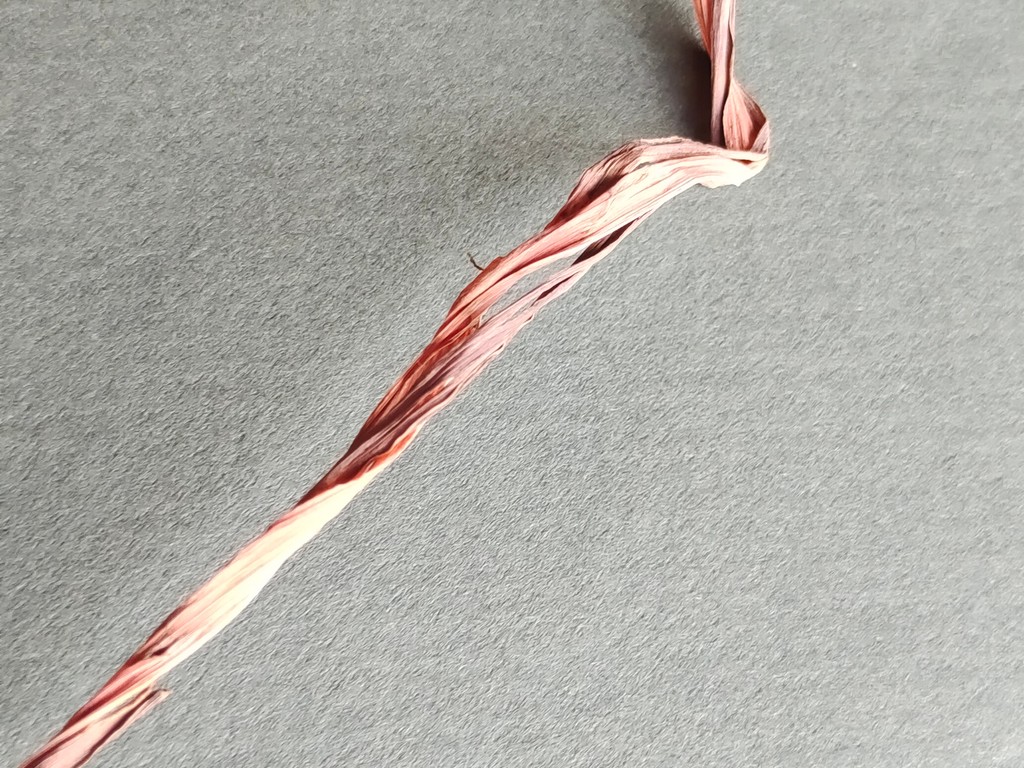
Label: Dried